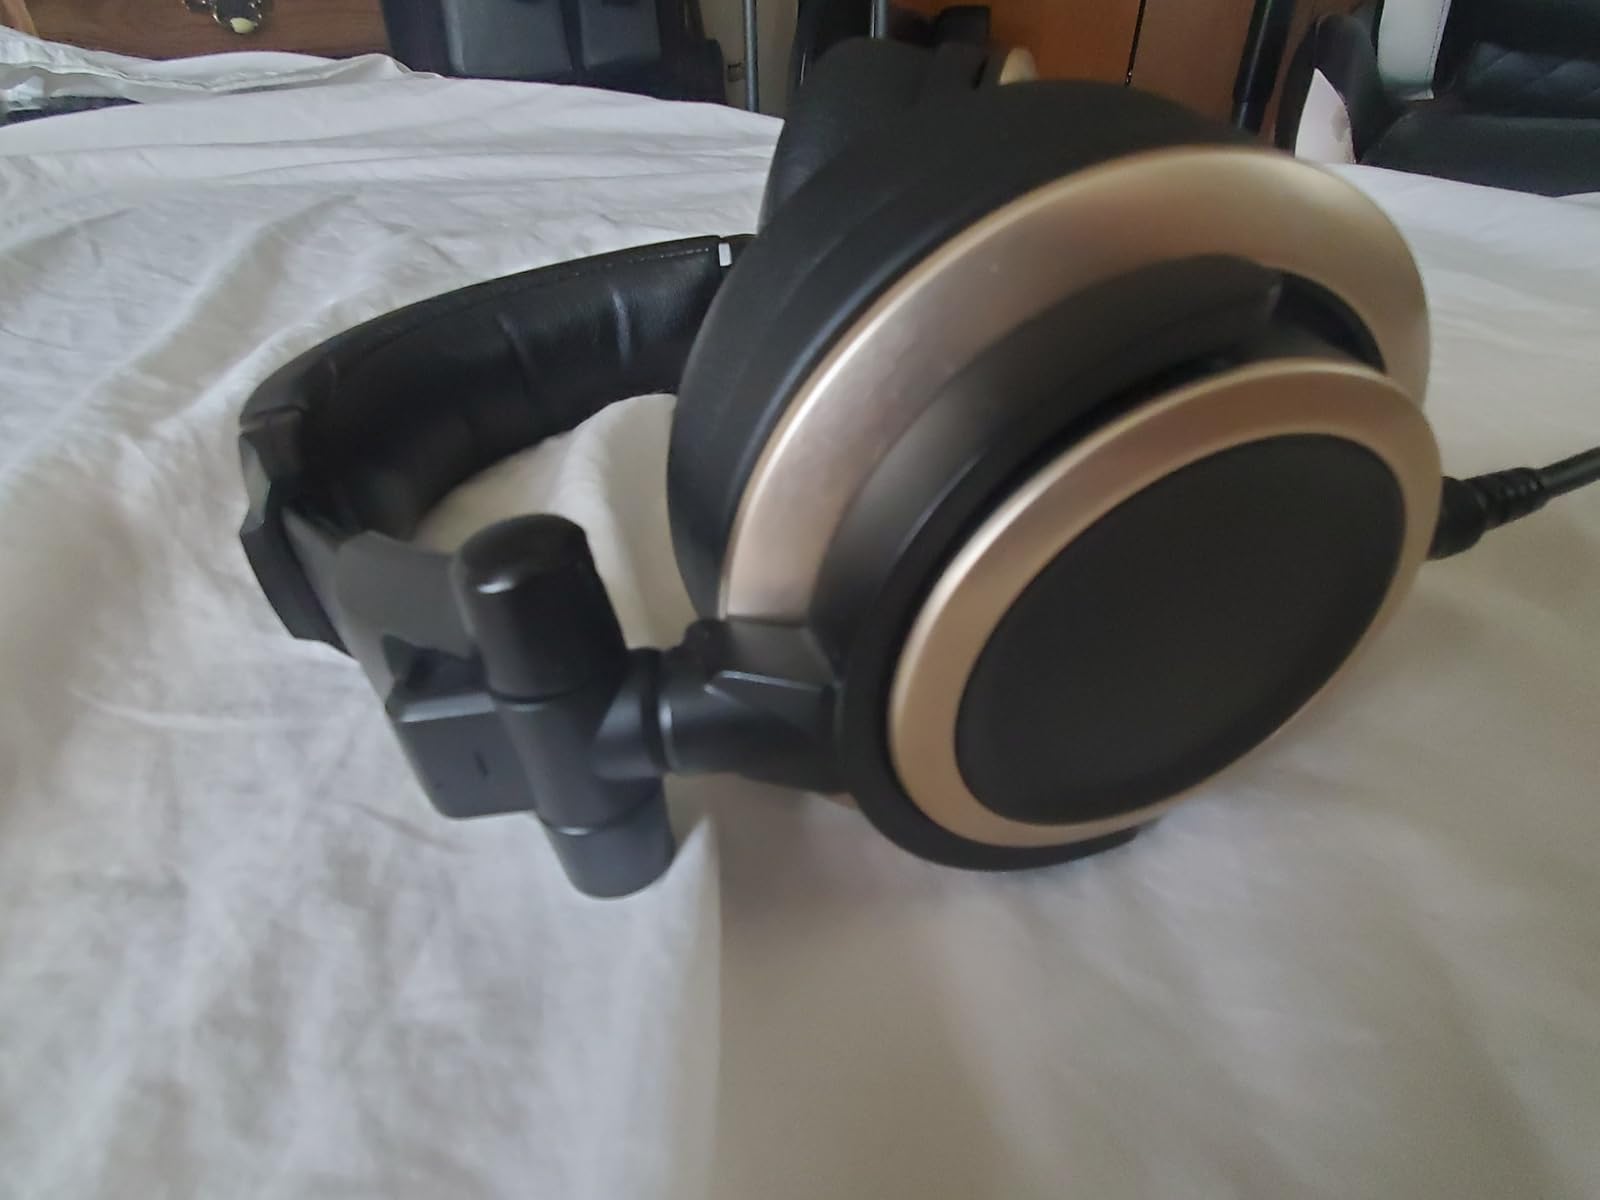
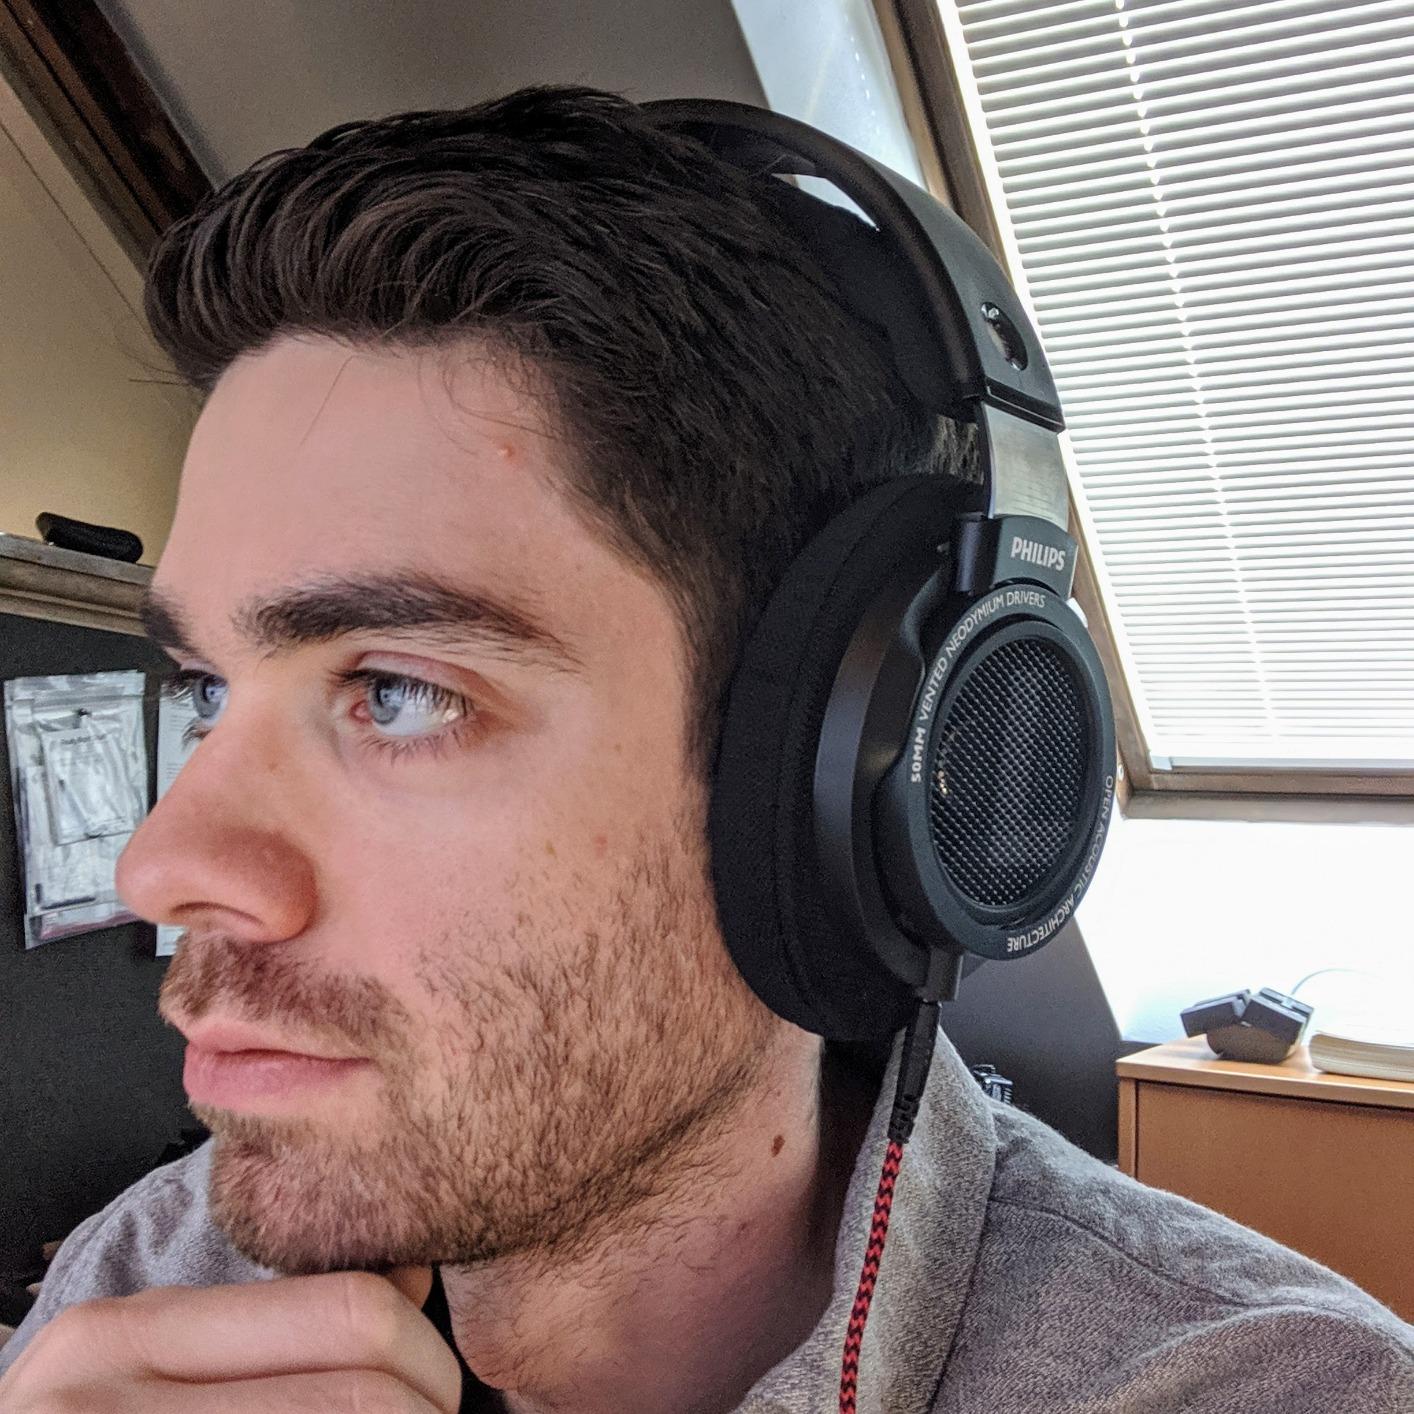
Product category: headphones
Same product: no